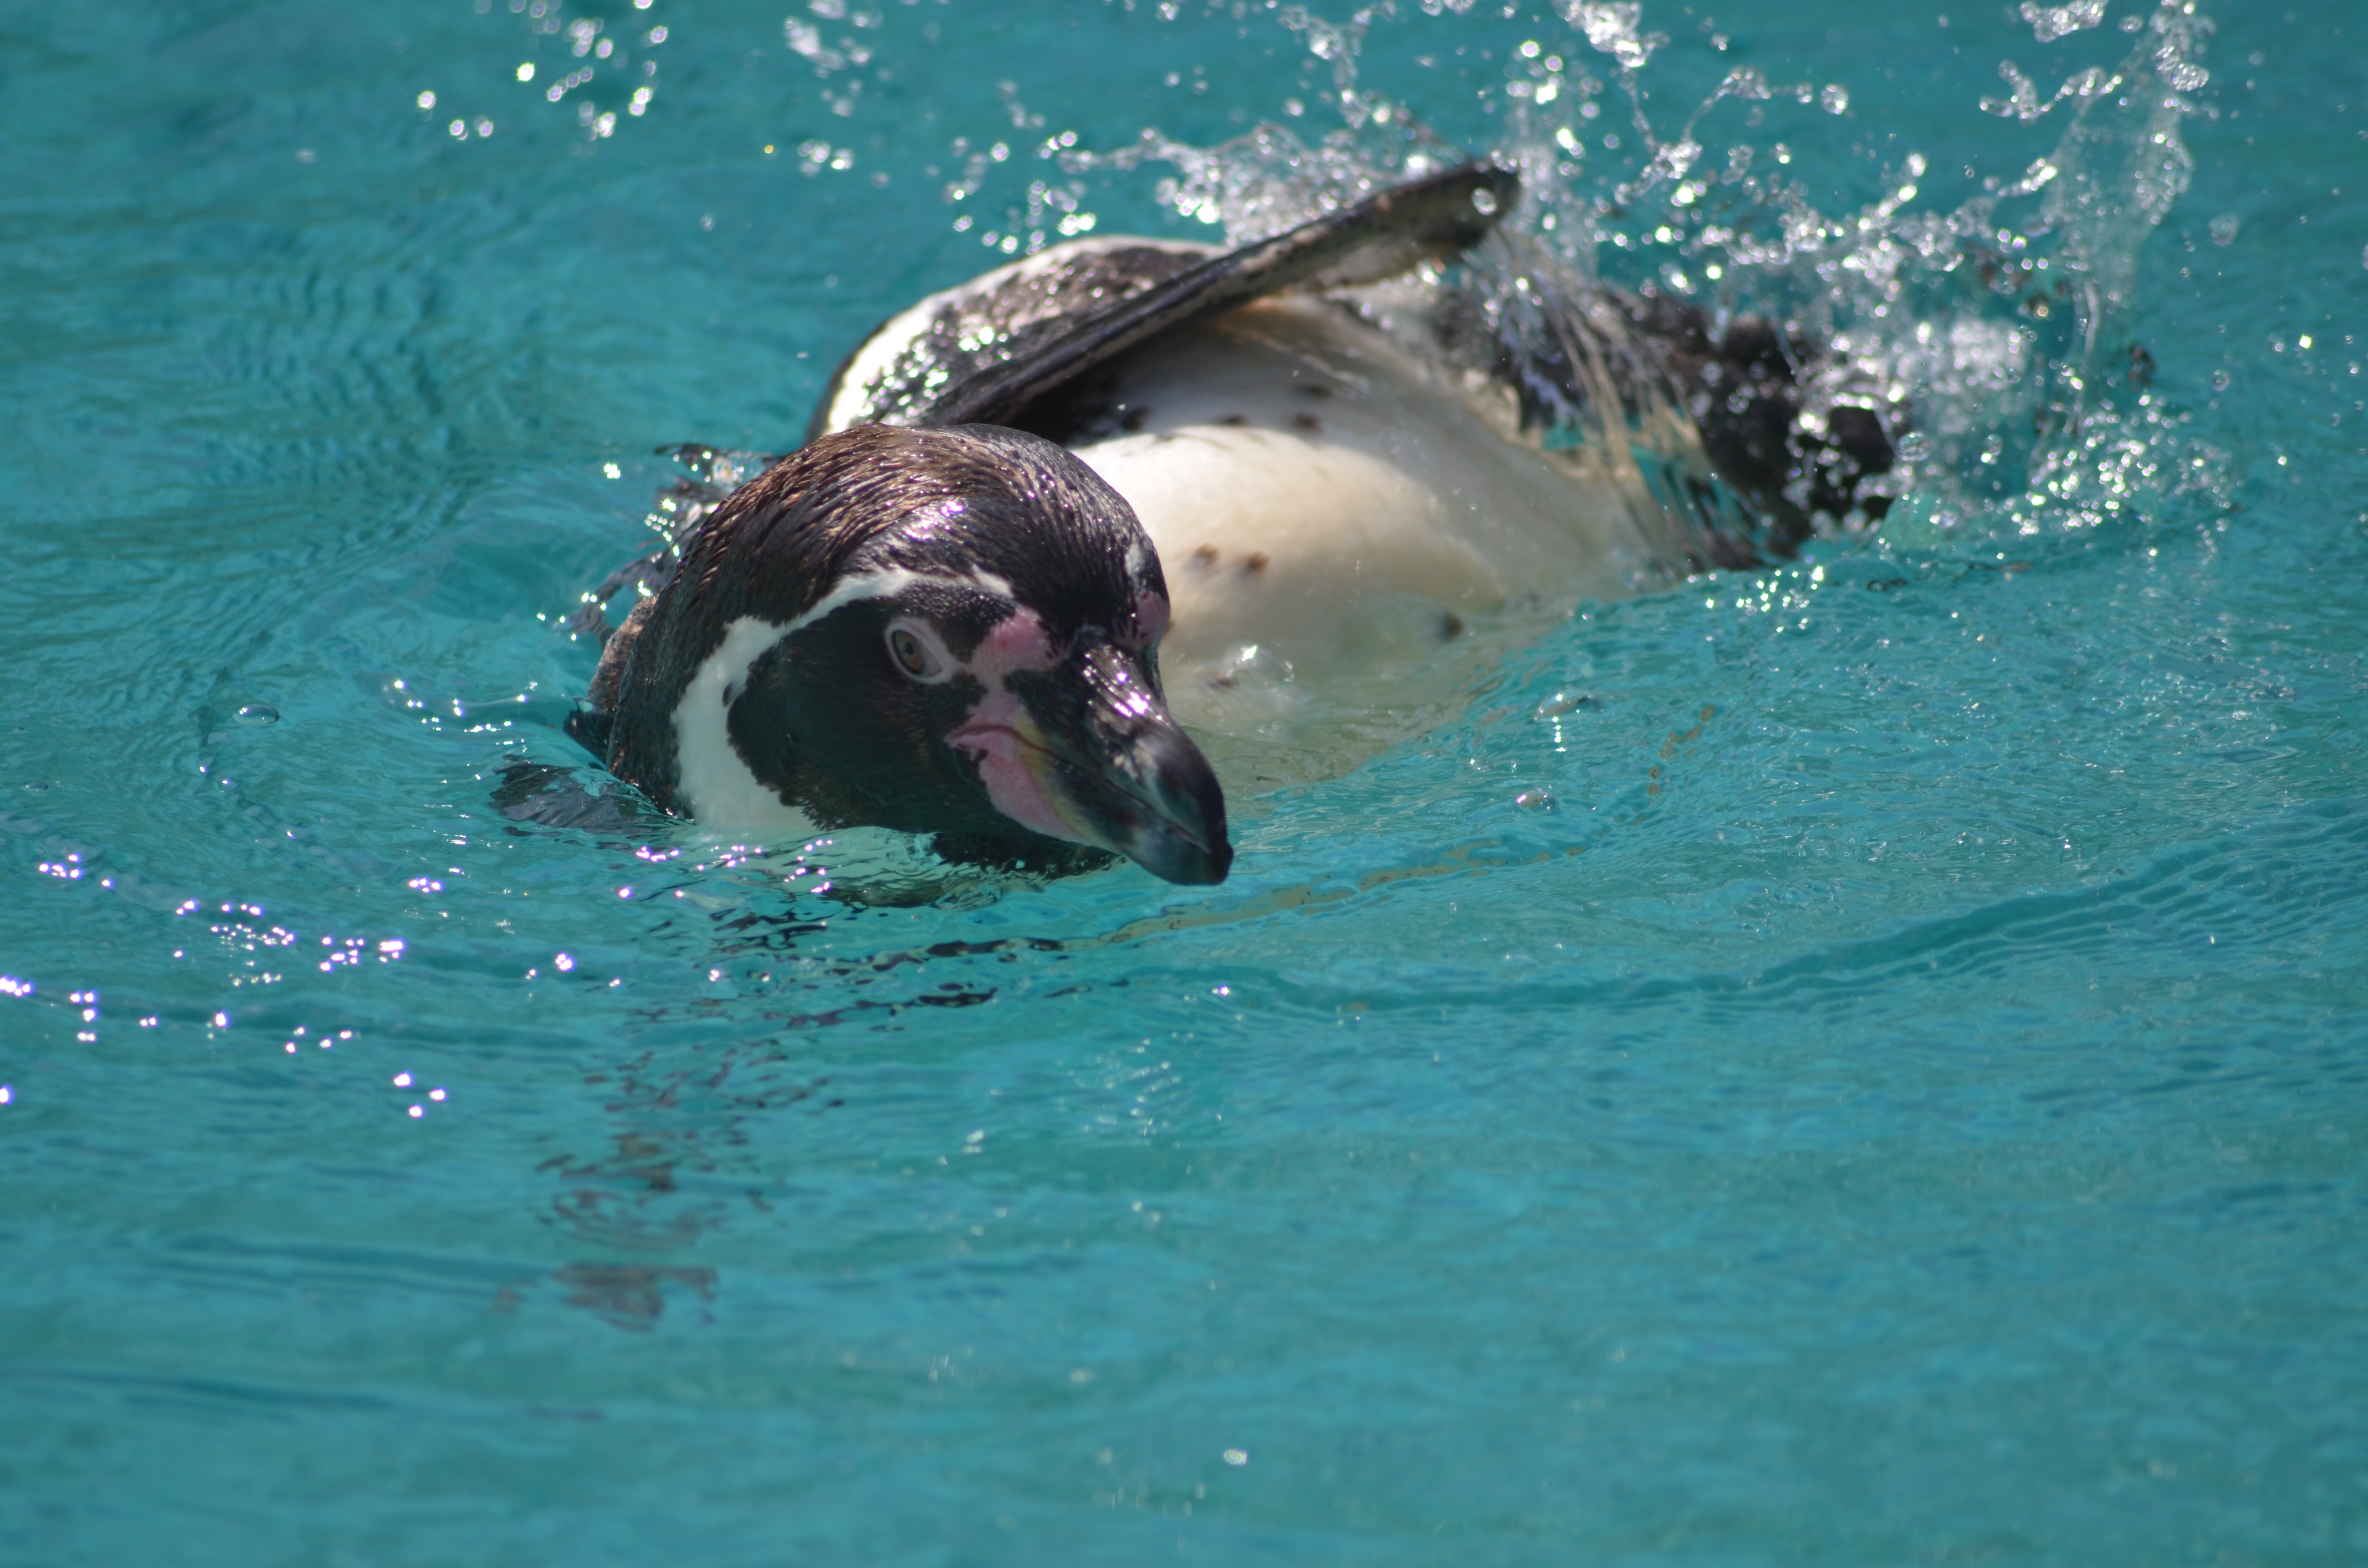
sea, water, recreation, zoo, penguin, swimming, sports, water sport, outdoor recreation, marine biology, individual sports